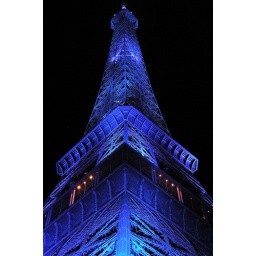
The Eiffel tower in blue - 9